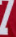
Number: 7